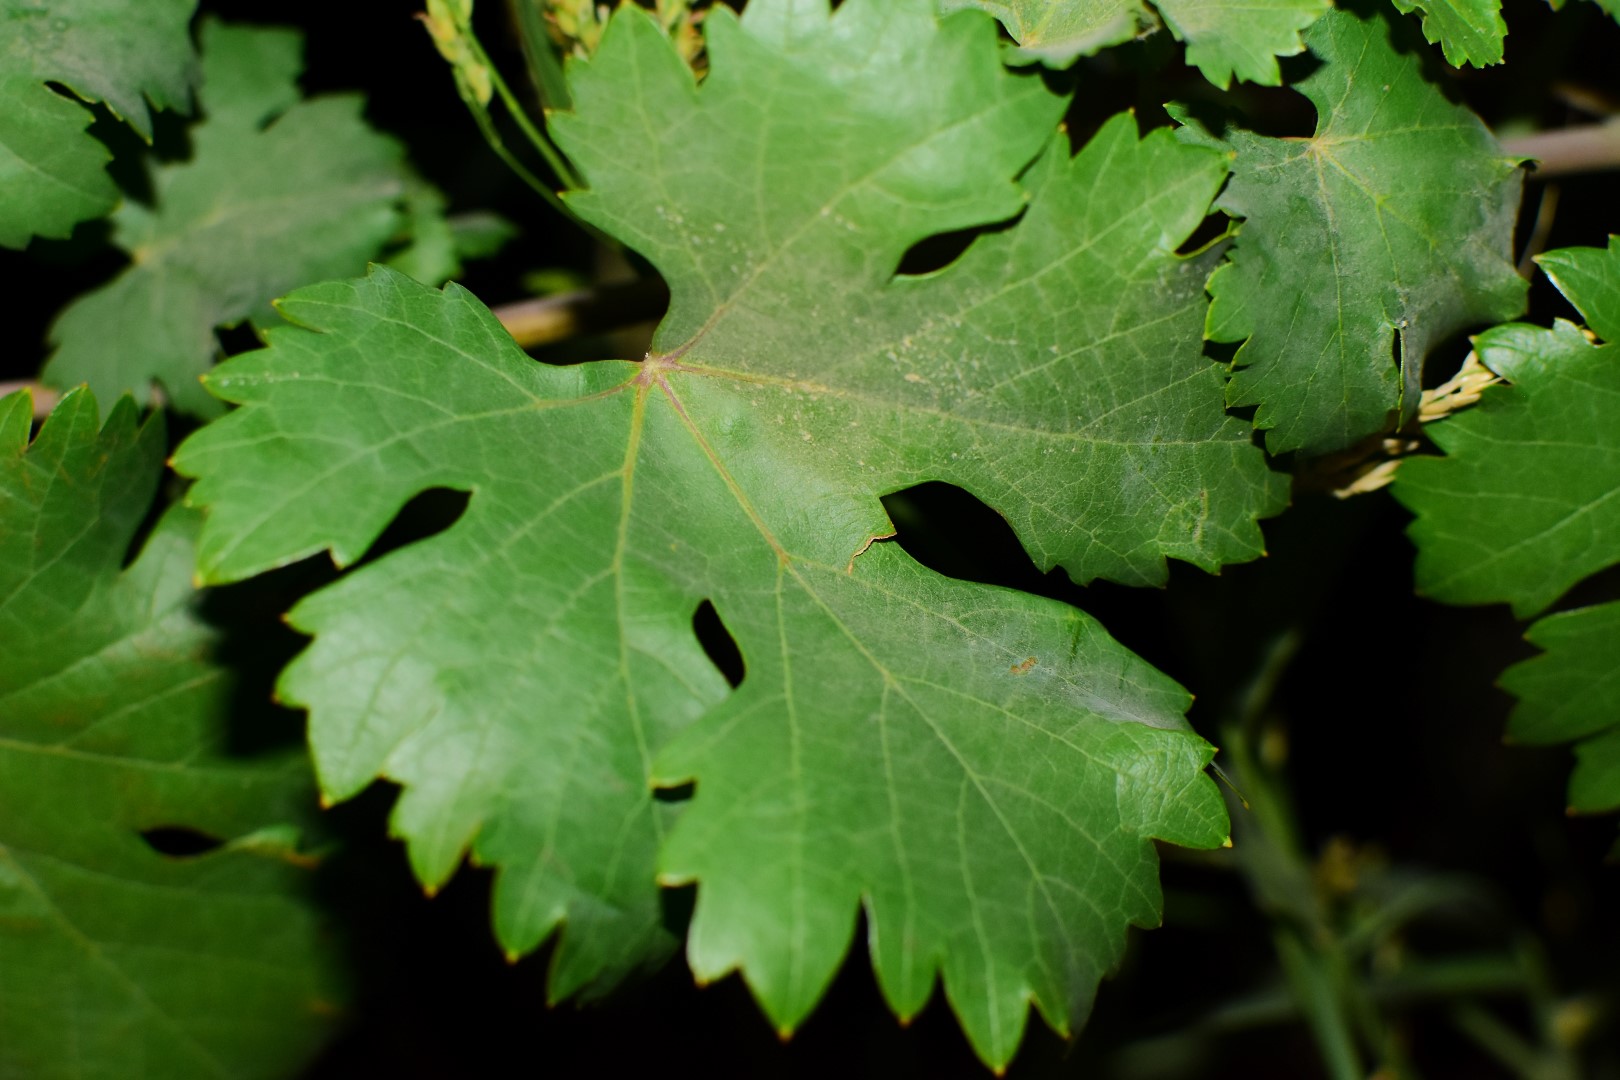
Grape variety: Aswud Balad